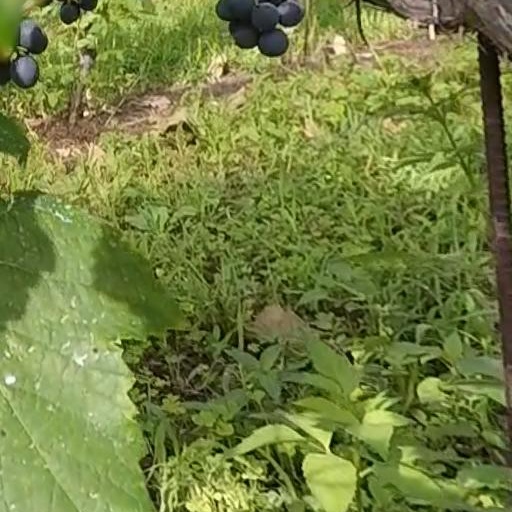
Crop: grape